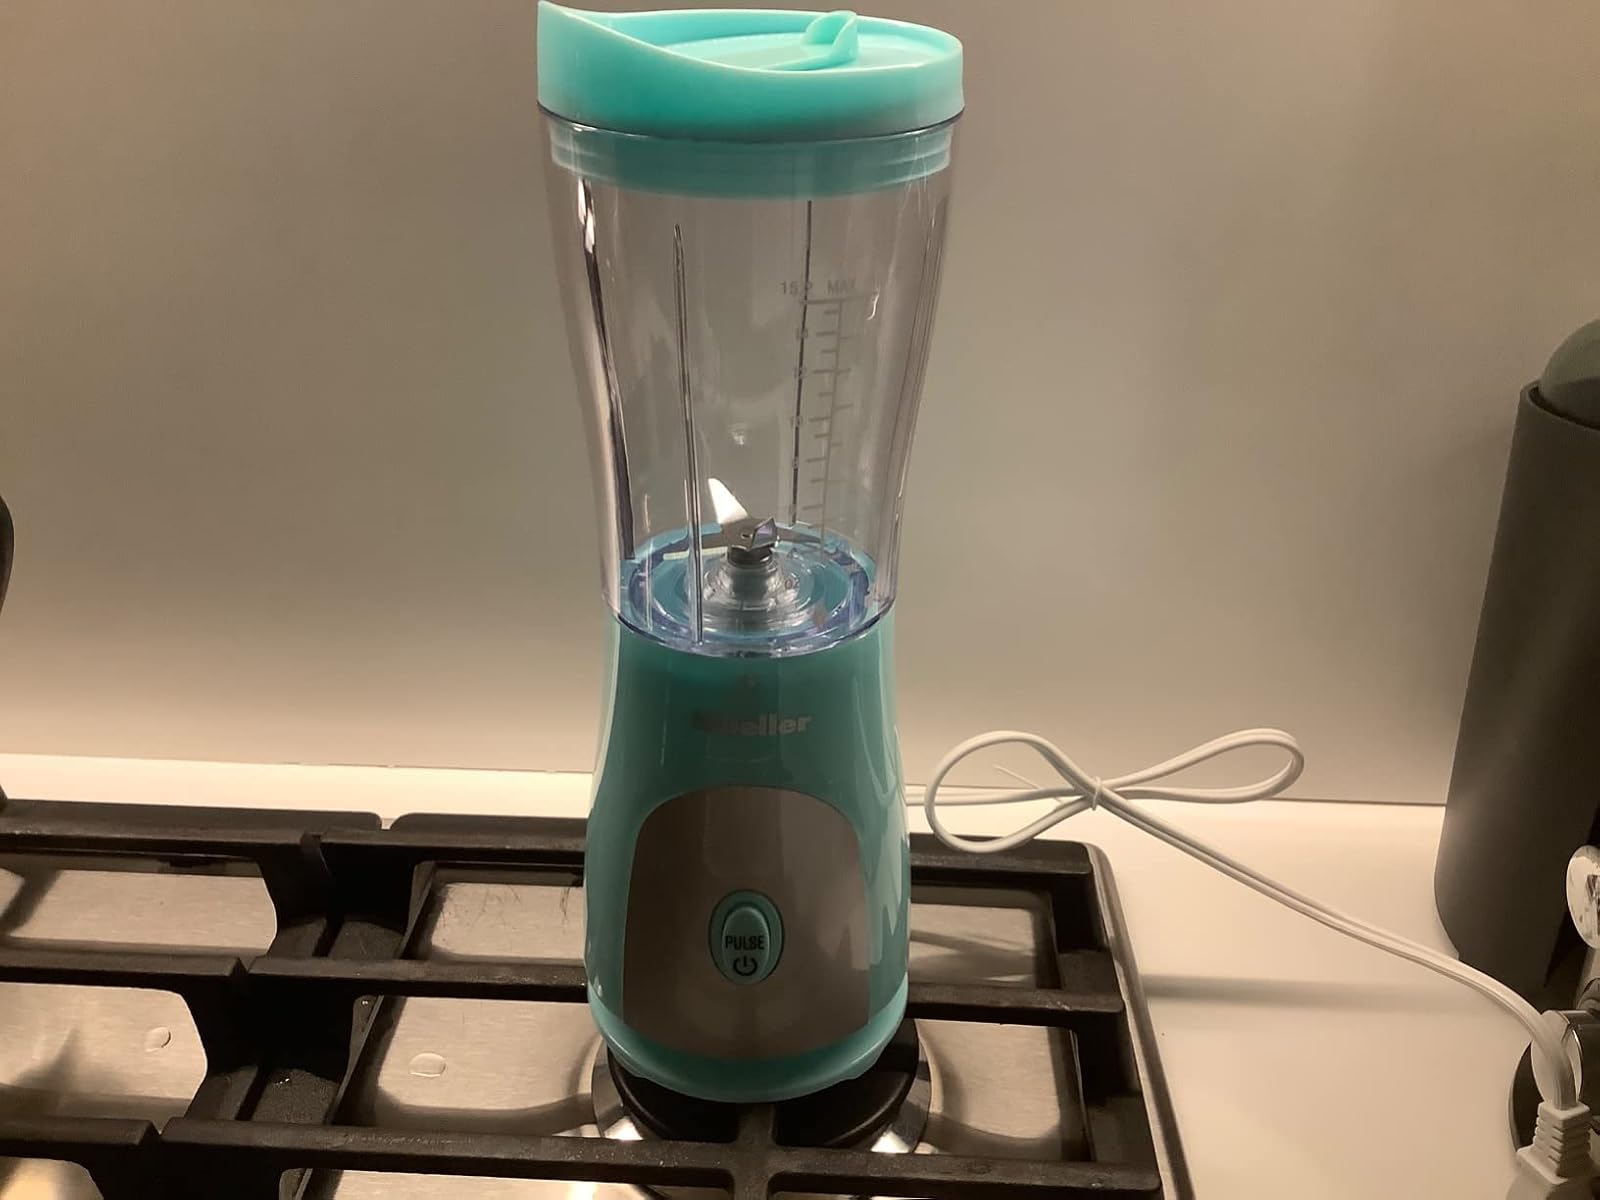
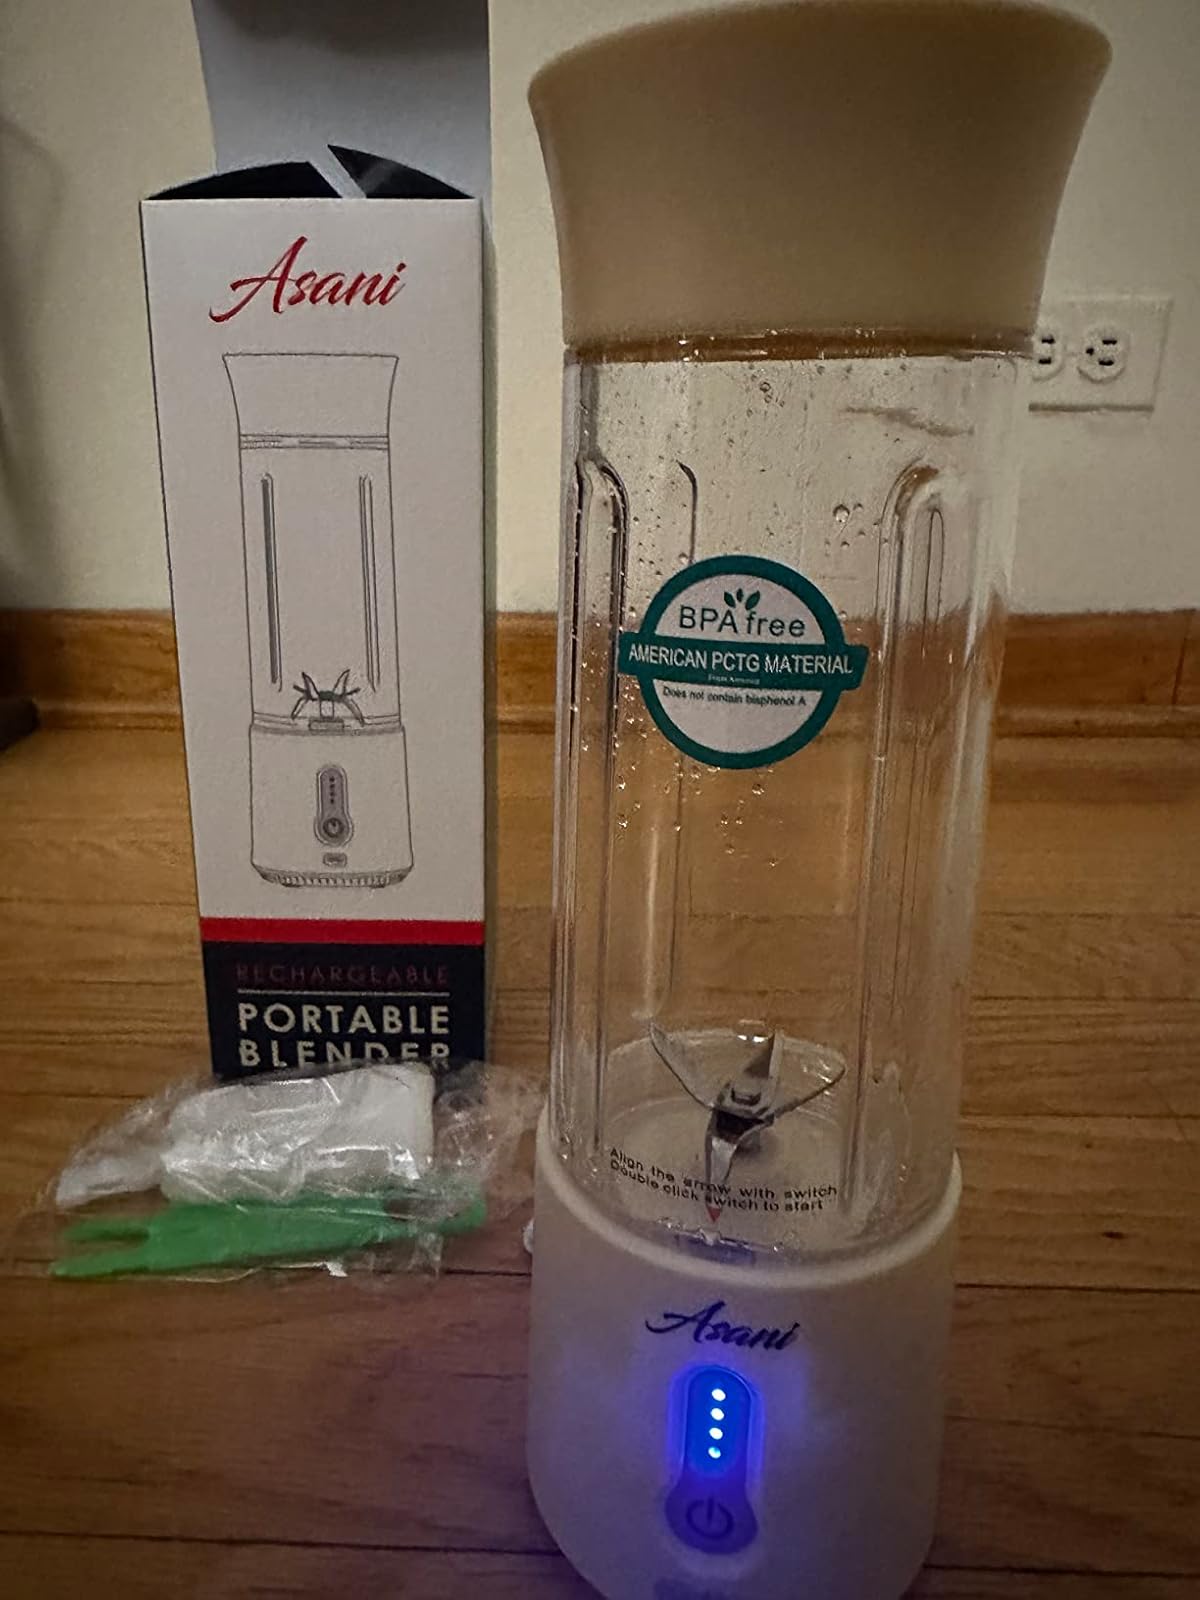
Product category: items_blender
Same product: no